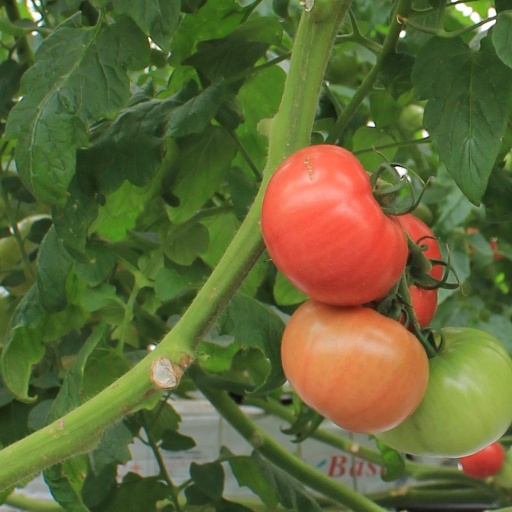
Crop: tomato